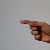
The image shows a hand gesture representing the letter 'G' in Indian Sign Language.